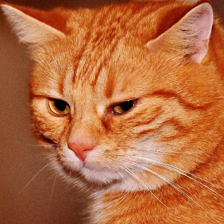
Label: animals